The Logic of Life

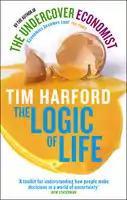
Front cover

The Logic of Life: The Rational Economics of an Irrational World is a book by Tim Harford published in 2008 by Random House. Harford argues that rational behavior is more widespread than expected in the larger population. He uses economic principles to draw forth the rational elements of supposedly illogical behaviors to illustrate his point.